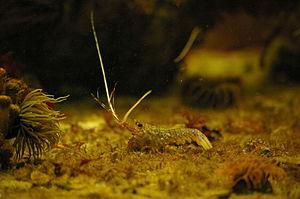
La langouste australienne est une espèce de langouste vivant sur les côtes ouest de l'Australie et le produit de la pêche le plus important de toute l'Australie représentant 20 % de la valeur de la pêche industrielle australienne avec une valeur de 248 millions de dollars australiens en 2003-2004.